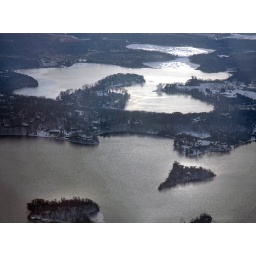
Taken from the window of an airplane, a view over lake Minnetonka.